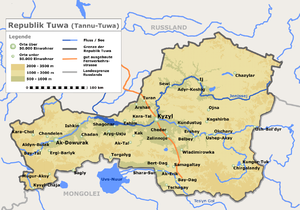
Le Touva ou république de Touva est une république de la fédération de Russie. Sa capitale est la ville de Kyzyl.